Parallax (character)

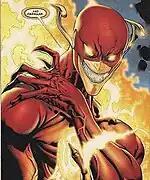
The Barry Allen incarnation of Parallax as depicted in "Green Lantern" (vol. 4) #59 (November 2010). Art by Doug Mahnke.

In "Brightest Day", Parallax is revealed to have been transported to the planet Ryut, where Krona imprisons it in an energy bubble. Parallax later escapes and possesses the Flash (Barry Allen) before the compassion entity frees him. However, Krona captures Parallax and the other emotional entities.